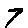
Label: 7